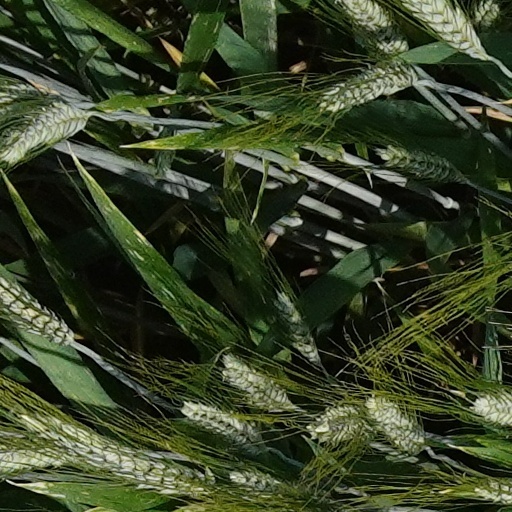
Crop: wheat